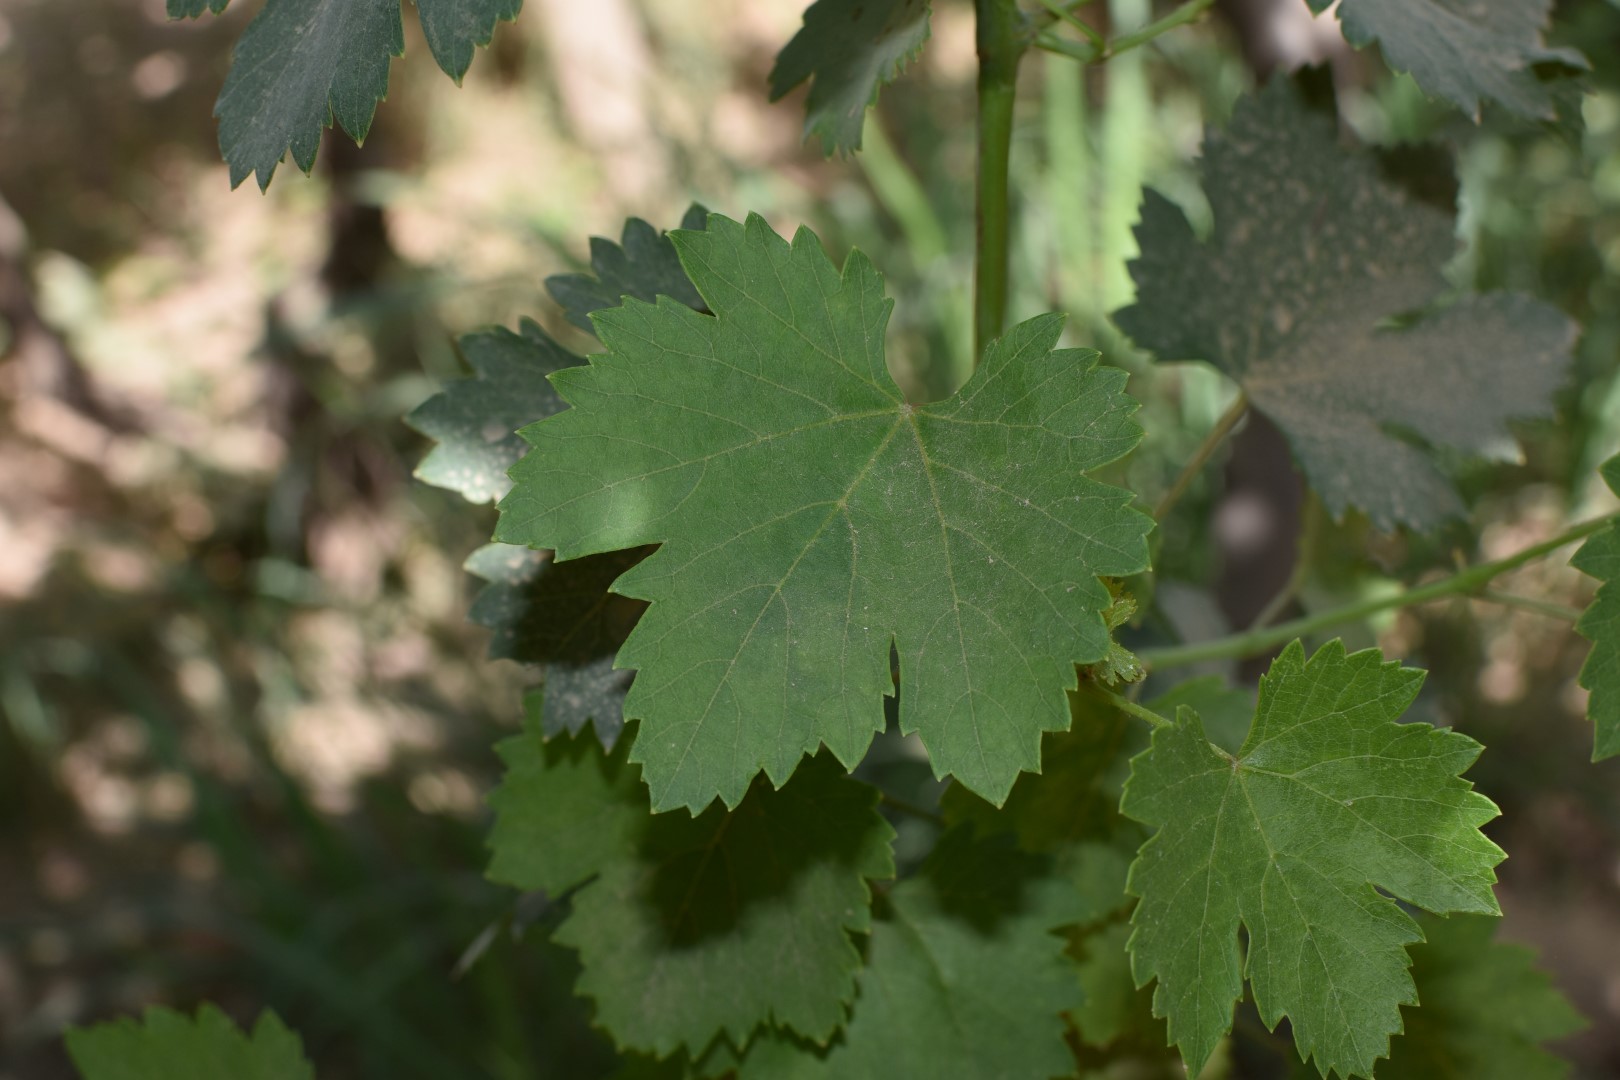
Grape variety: Halawani